Young's interference experiment

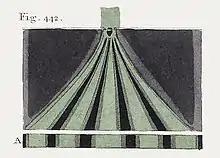
From a book published in 1807 relating lectures given by Young in 1802 to London's Royal Institution

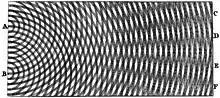
Thomas Young's sketch of interference based on observations of water waves

While studying medicine at Göttingen in the 1790s, Young wrote a thesis on the physical and mathematical properties of sound and in 1800, he presented a paper to the Royal Society (written in 1799) where he argued that light was also a wave motion. His idea was greeted with a certain amount of skepticism because it contradicted Newton's corpuscular theory.